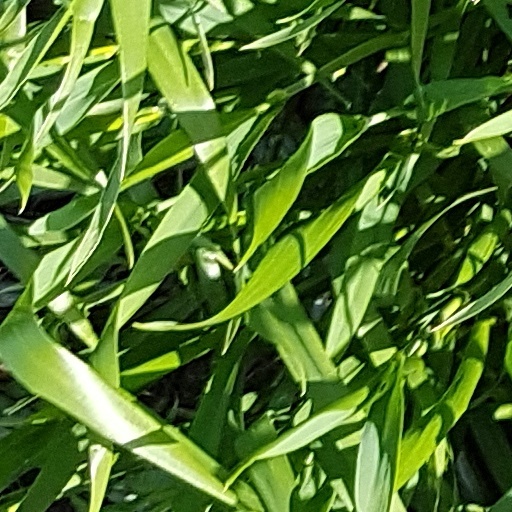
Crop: wheat